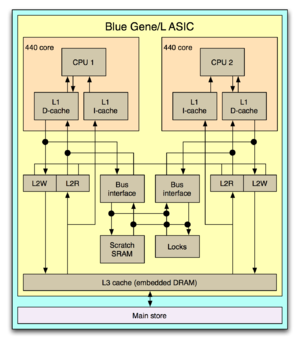
Blue Gene est une architecture de superordinateurs. Le projet est cofinancé par le Département de l'Énergie des États-Unis et développé par IBM.
En informatique, le parallélisme consiste à mettre en œuvre des architectures d'électronique numérique permettant de traiter des informations de manière simultanée, ainsi que les algorithmes spécialisés pour celles-ci. Ces techniques ont pour but de réaliser le plus grand nombre d'opérations en un temps le plus petit possible.